Jamia Millia Islamia

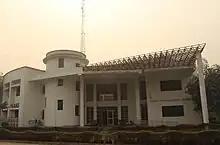
FTK Communication Centre in the campus

The University Library System, consisting of a centralized and departmental libraries and archives, has over 600,000 and approximately 143,000 subject-specific books, Urdu book collections; 5000 rare books; and 2230 rare manuscripts. The library subscribes to open access to videos; e-resources; eBooks; e-journals; other academic materials; databases; MOOCs courses. The Digital Resource Centre has 100 workstations as a gateway for online resources and 200 computers for students. The library is open to all students of Jamia Millia Islamia. Besides this, there are subject collection in libraries of some faculties and centres.